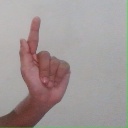
अक्षर: ळ